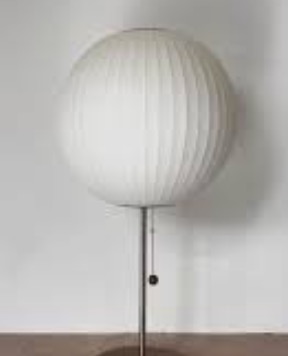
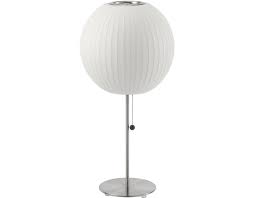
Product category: misc
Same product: yes